Indigenous peoples of the Great Basin

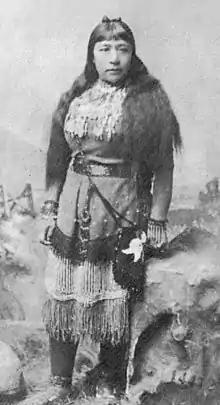
Sarah Winnemucca a Northern Paiute writer and activist

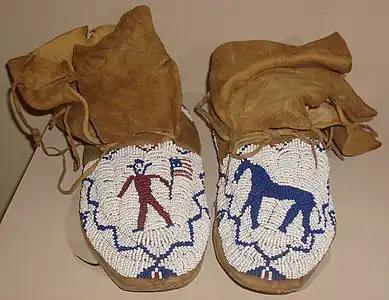
Beaded moccasins that belonged to Chief Washakie (Shoshone), Wyoming, c. 1900

The oldest known petroglyphs in North America are in the Great Basin. Near the banks of Winnemucca Lake in Nevada, this rock art dates between 10,500 and 14,800 years ago.